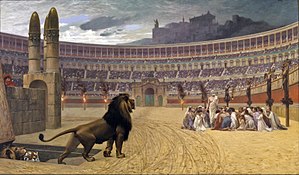
Martyr
En martyr er en person, som giver sit liv for sin religiøse tro eller overbevisning. Historisk er begrebet særlig knyttet til kristendommen, især til forfølgelserne i romersk tid og under det senere missionsarbejde, men også i andre religioner er martyrbegrebet vigtigt. I dag kender vi til martyrer i forhold til terror der sker rundt omkring i verden, den terror er oftest begået af Islamister. I udvidet forstand bruges ordet også om andre, der lider svære afsavn på grund af deres overbevisninger, religiøse eller ej.